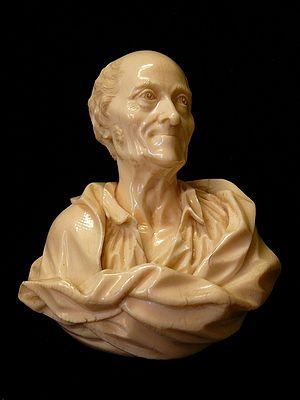
Buste de Voltaire